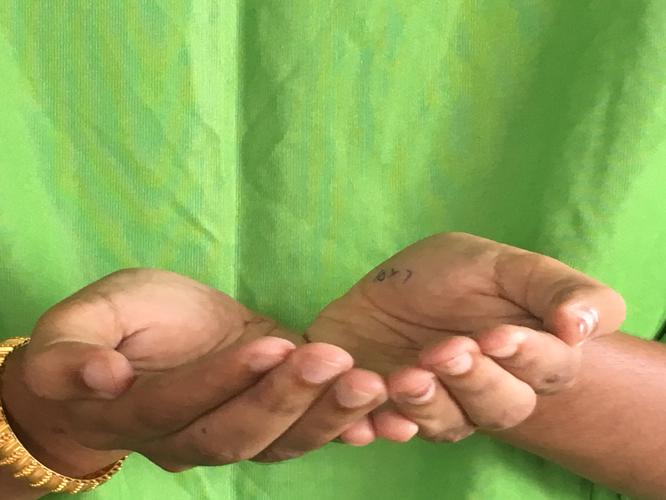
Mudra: Pushpaputa
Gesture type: double_hand